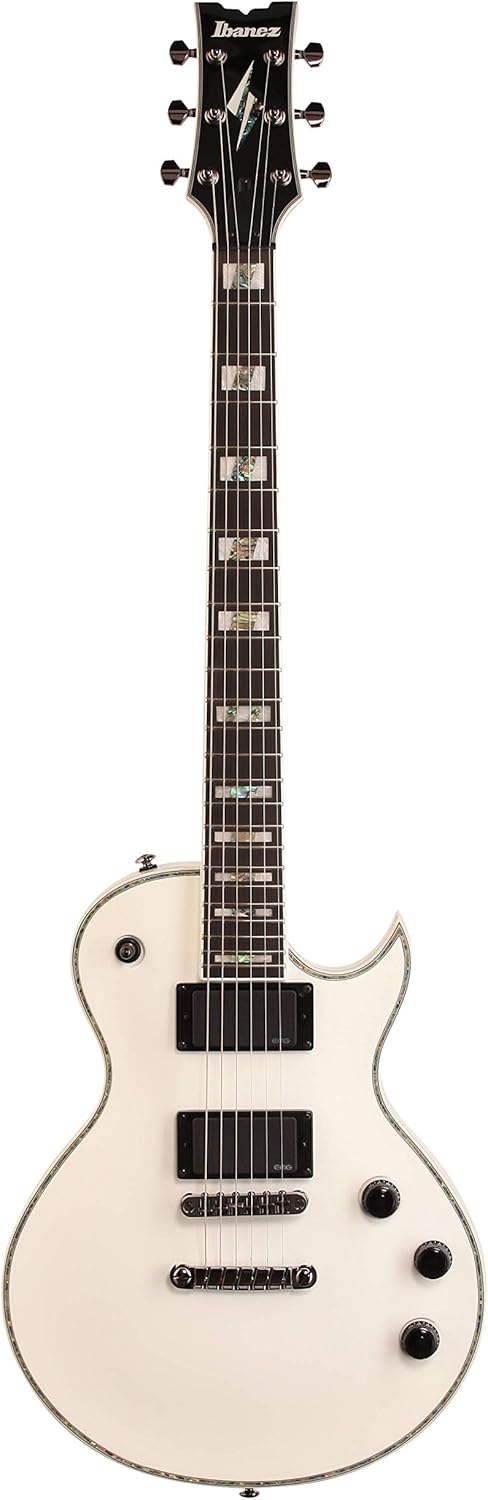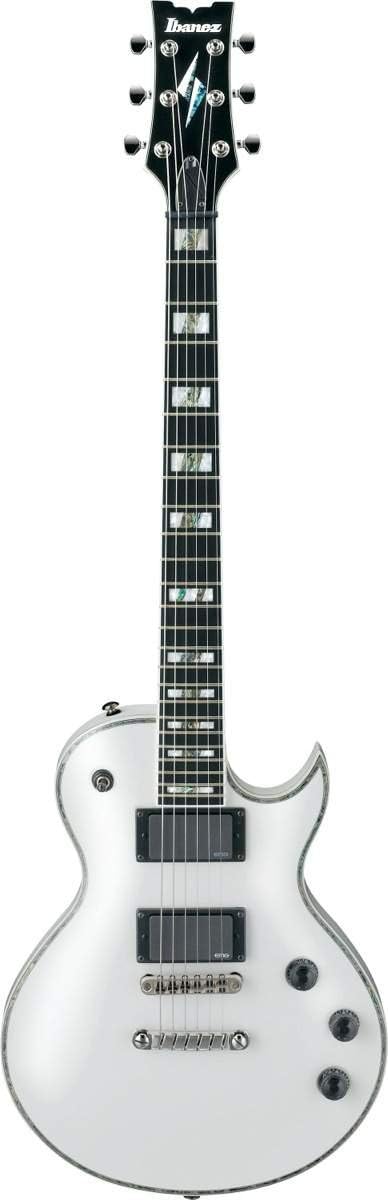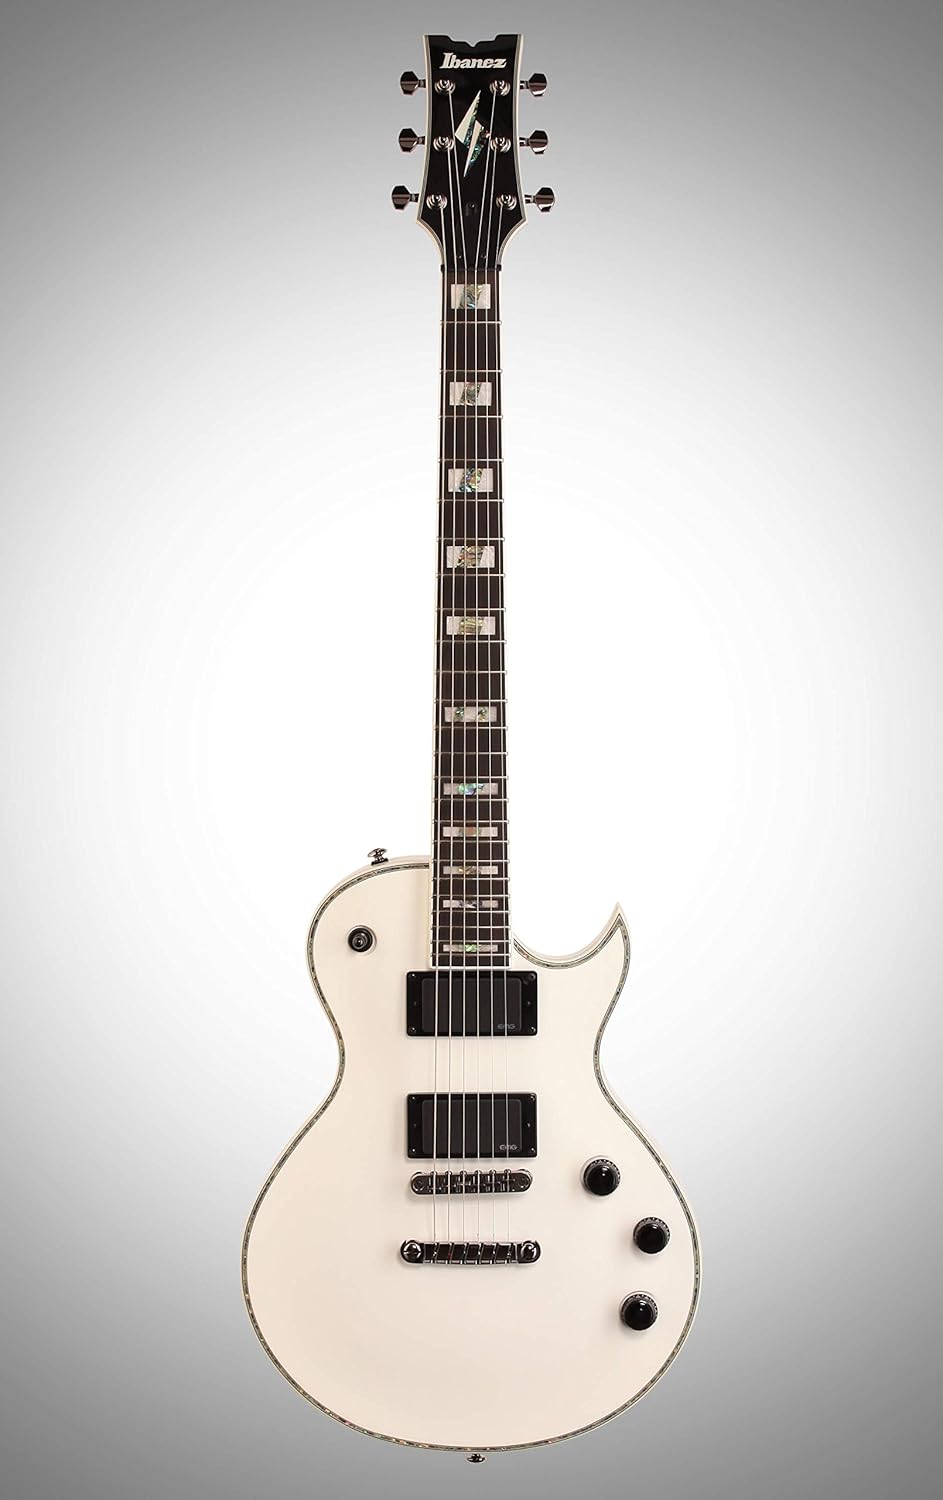
Ibanez Iron Label ARZIR20 Electric Guitar (White)
Category: Musical Instruments
Featuring a single-cutaway design mahogany body, the Ibanez Iron Label ARZIR20 Electric Guitar is a no-nonsense workhorse that hard-rockers will love. The body of the ARZIR20 is accented with abalone binding and is built for speed and for comfort. The set-through mahogany neck has been shaped in to an extra thin profile for high velocity soloing and sports an ultra-smooth heel for superb playability. A bound ebony fingerboard with 24 jumbo frets with Pearl Abalone block inlays will facilitate effortless string bending and take you far beyond the tonal possibilities of traditional single-cutaway guitars.The Ibanez ARZIR20 is equipped with a pair of EMG humbucking pickups. The EMG 60 neck pickup shines with superb clarity, full body, and response, packs plenty of output with a balance of tones that is classic-thick; boosted mids, big lows, and fat highs. The EMG 81 bridge pickup tone is well balanced, with tight bass, glassy mids, and gives detailed intensity, incredible amounts of high end cut, and fluid sustain. The simplified electronics feature master volume and tone controls and a 3-way pickup selector switch. Rounding out the hardware is a Cosmo black chrome TOM bridge with a stopbar tailpiece to maximize tuning stability and will withstand even the most aggressive soloing. Locking tuners make string changes a breeze and keep strings in place. Case not included.The Ibanez Iron Label ARZIR20 Electric Guitar is an affordable weapon of choice for aspiring metal-gods everywhere. Get yours from Sam Ash direct today with the security of our 45/60 day return/price protection policy and our fast, free shipping.
Features: Single-cutaway design mahogany body | Set-through mahogany neck, Ebony fingerboard with 24 jumbo frets with Pearl & Abalone block inlays | EMG 60 neck pickup, EMG 81 bridge pickup | Cosmo black chrome TOM bridge with a stopbar tailpiece, locking tuners | Case not included